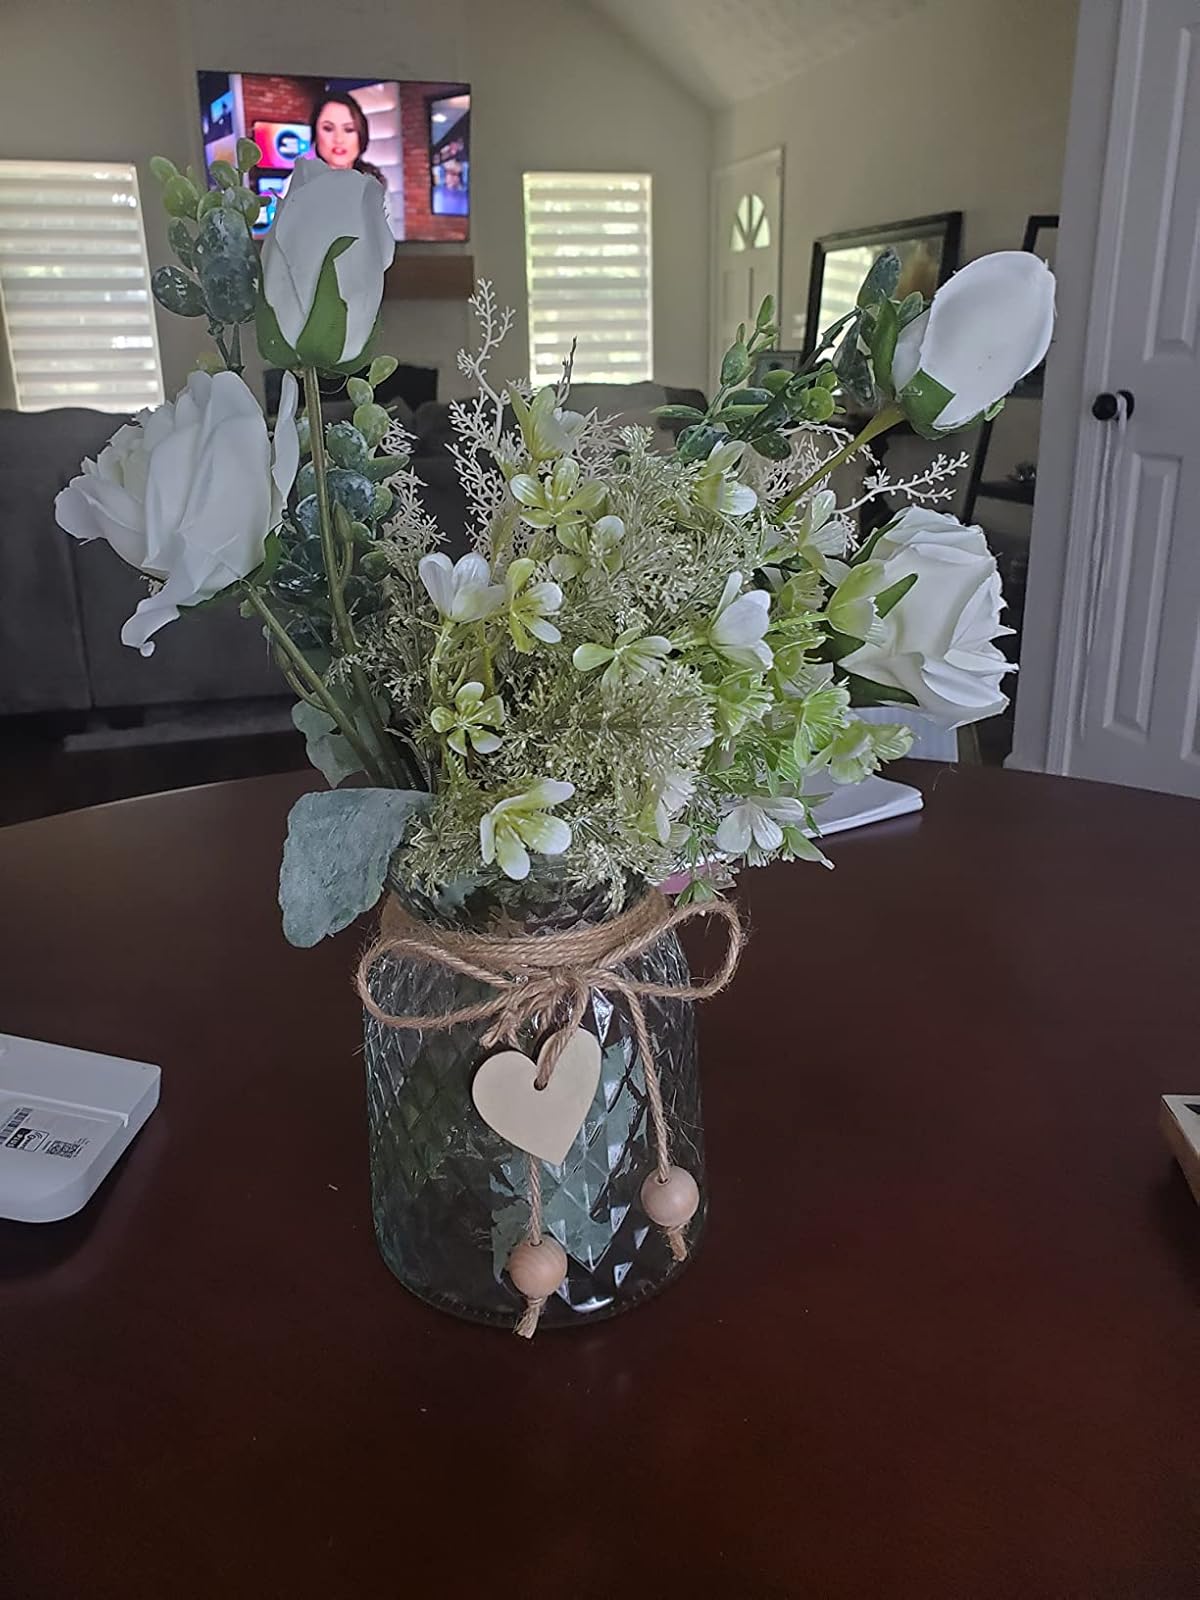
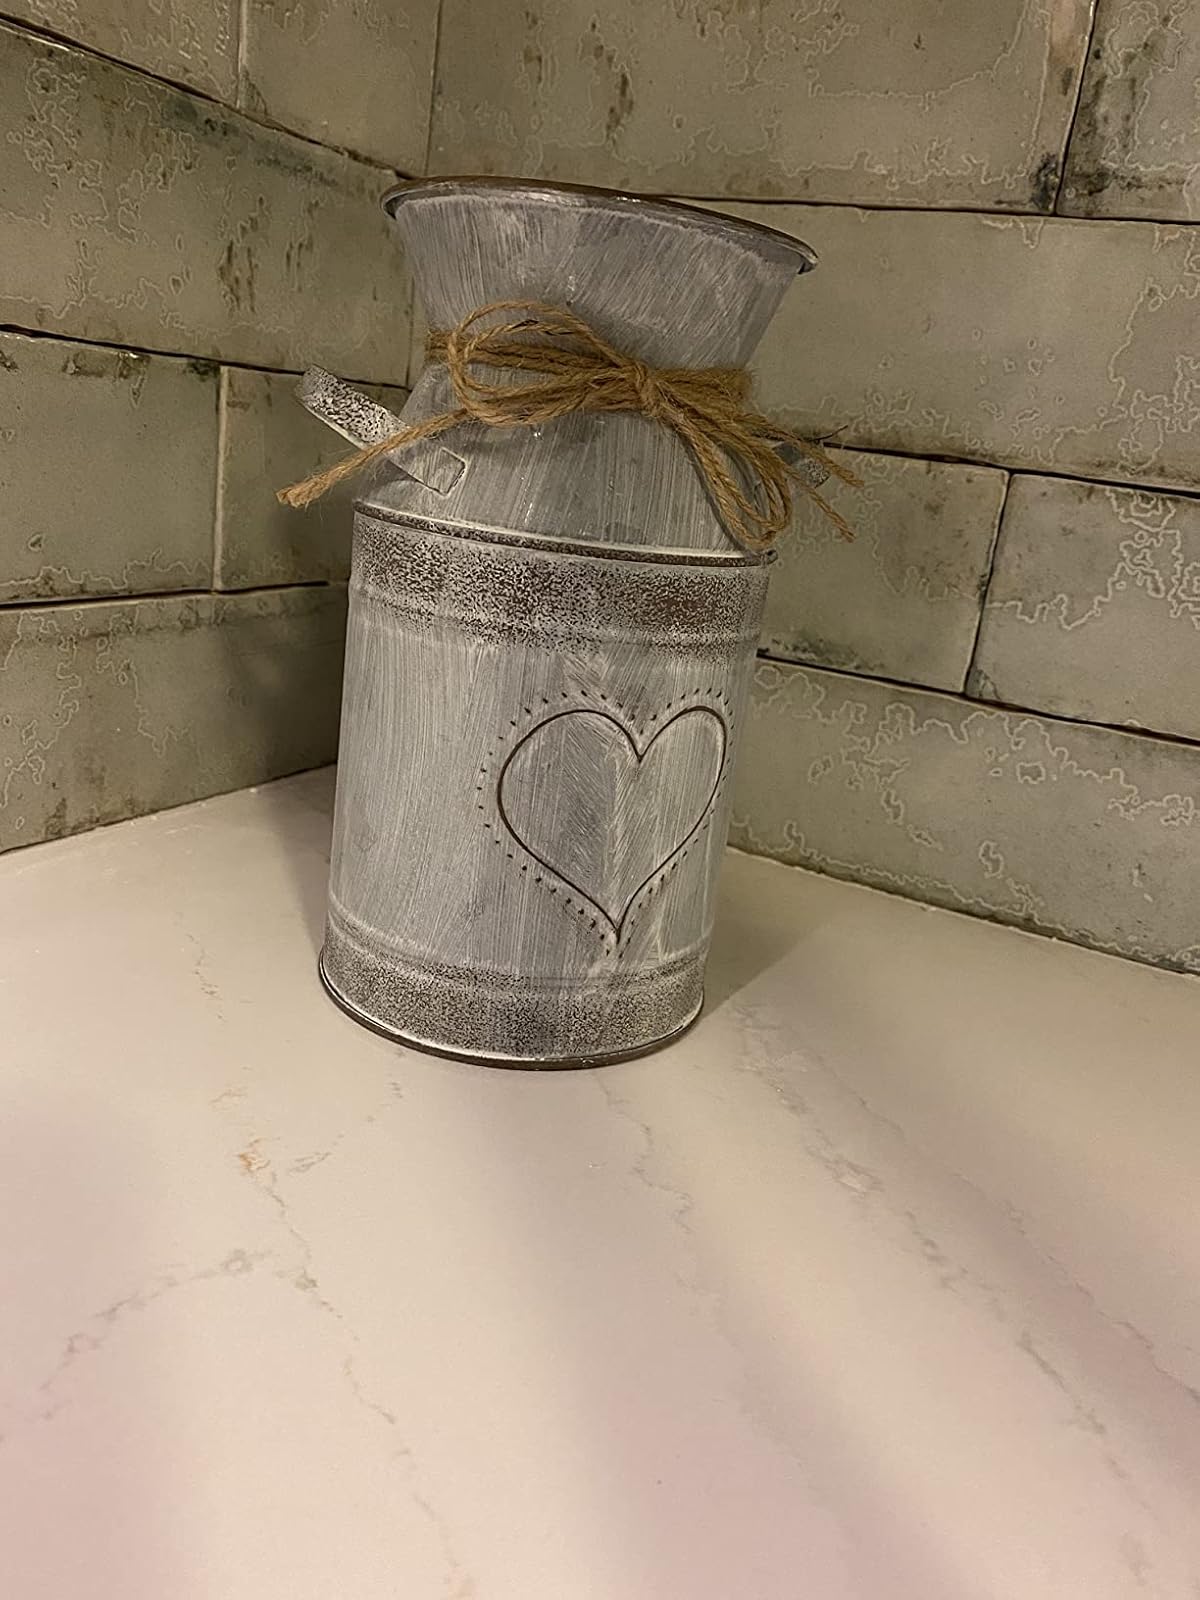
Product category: vase
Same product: no